Alemari

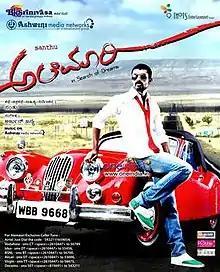
Film poster

Alemari is a 2012 Indian Kannada romantic action drama film directed by Santhu and starring Yogesh and Radhika Pandit in the lead roles. The music of the film was composed by Arjun Janya. B. K. Srinivas has produced the venture under BK Srinivasa Productions. The film released in theatres across Karnataka on 9 March 2012. However the film is rated as an average, but the director Hari Santhosh fetched best director in Karnataka state film awards 2012–13.